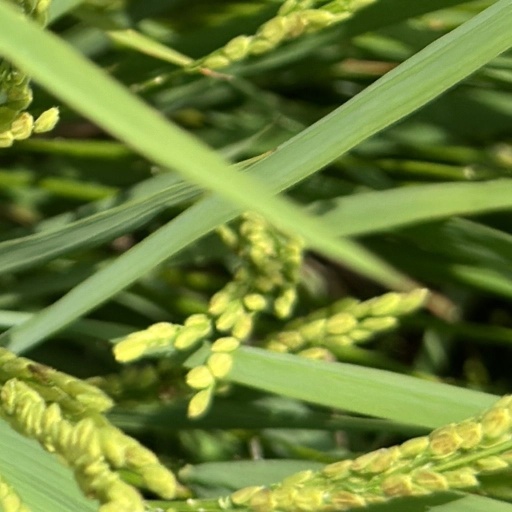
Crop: rice